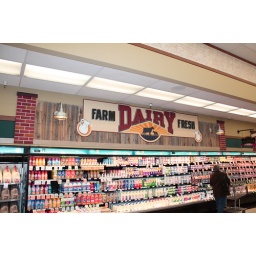
My wooden backyard fence blew down, so I used it in a store. I now have chain link.